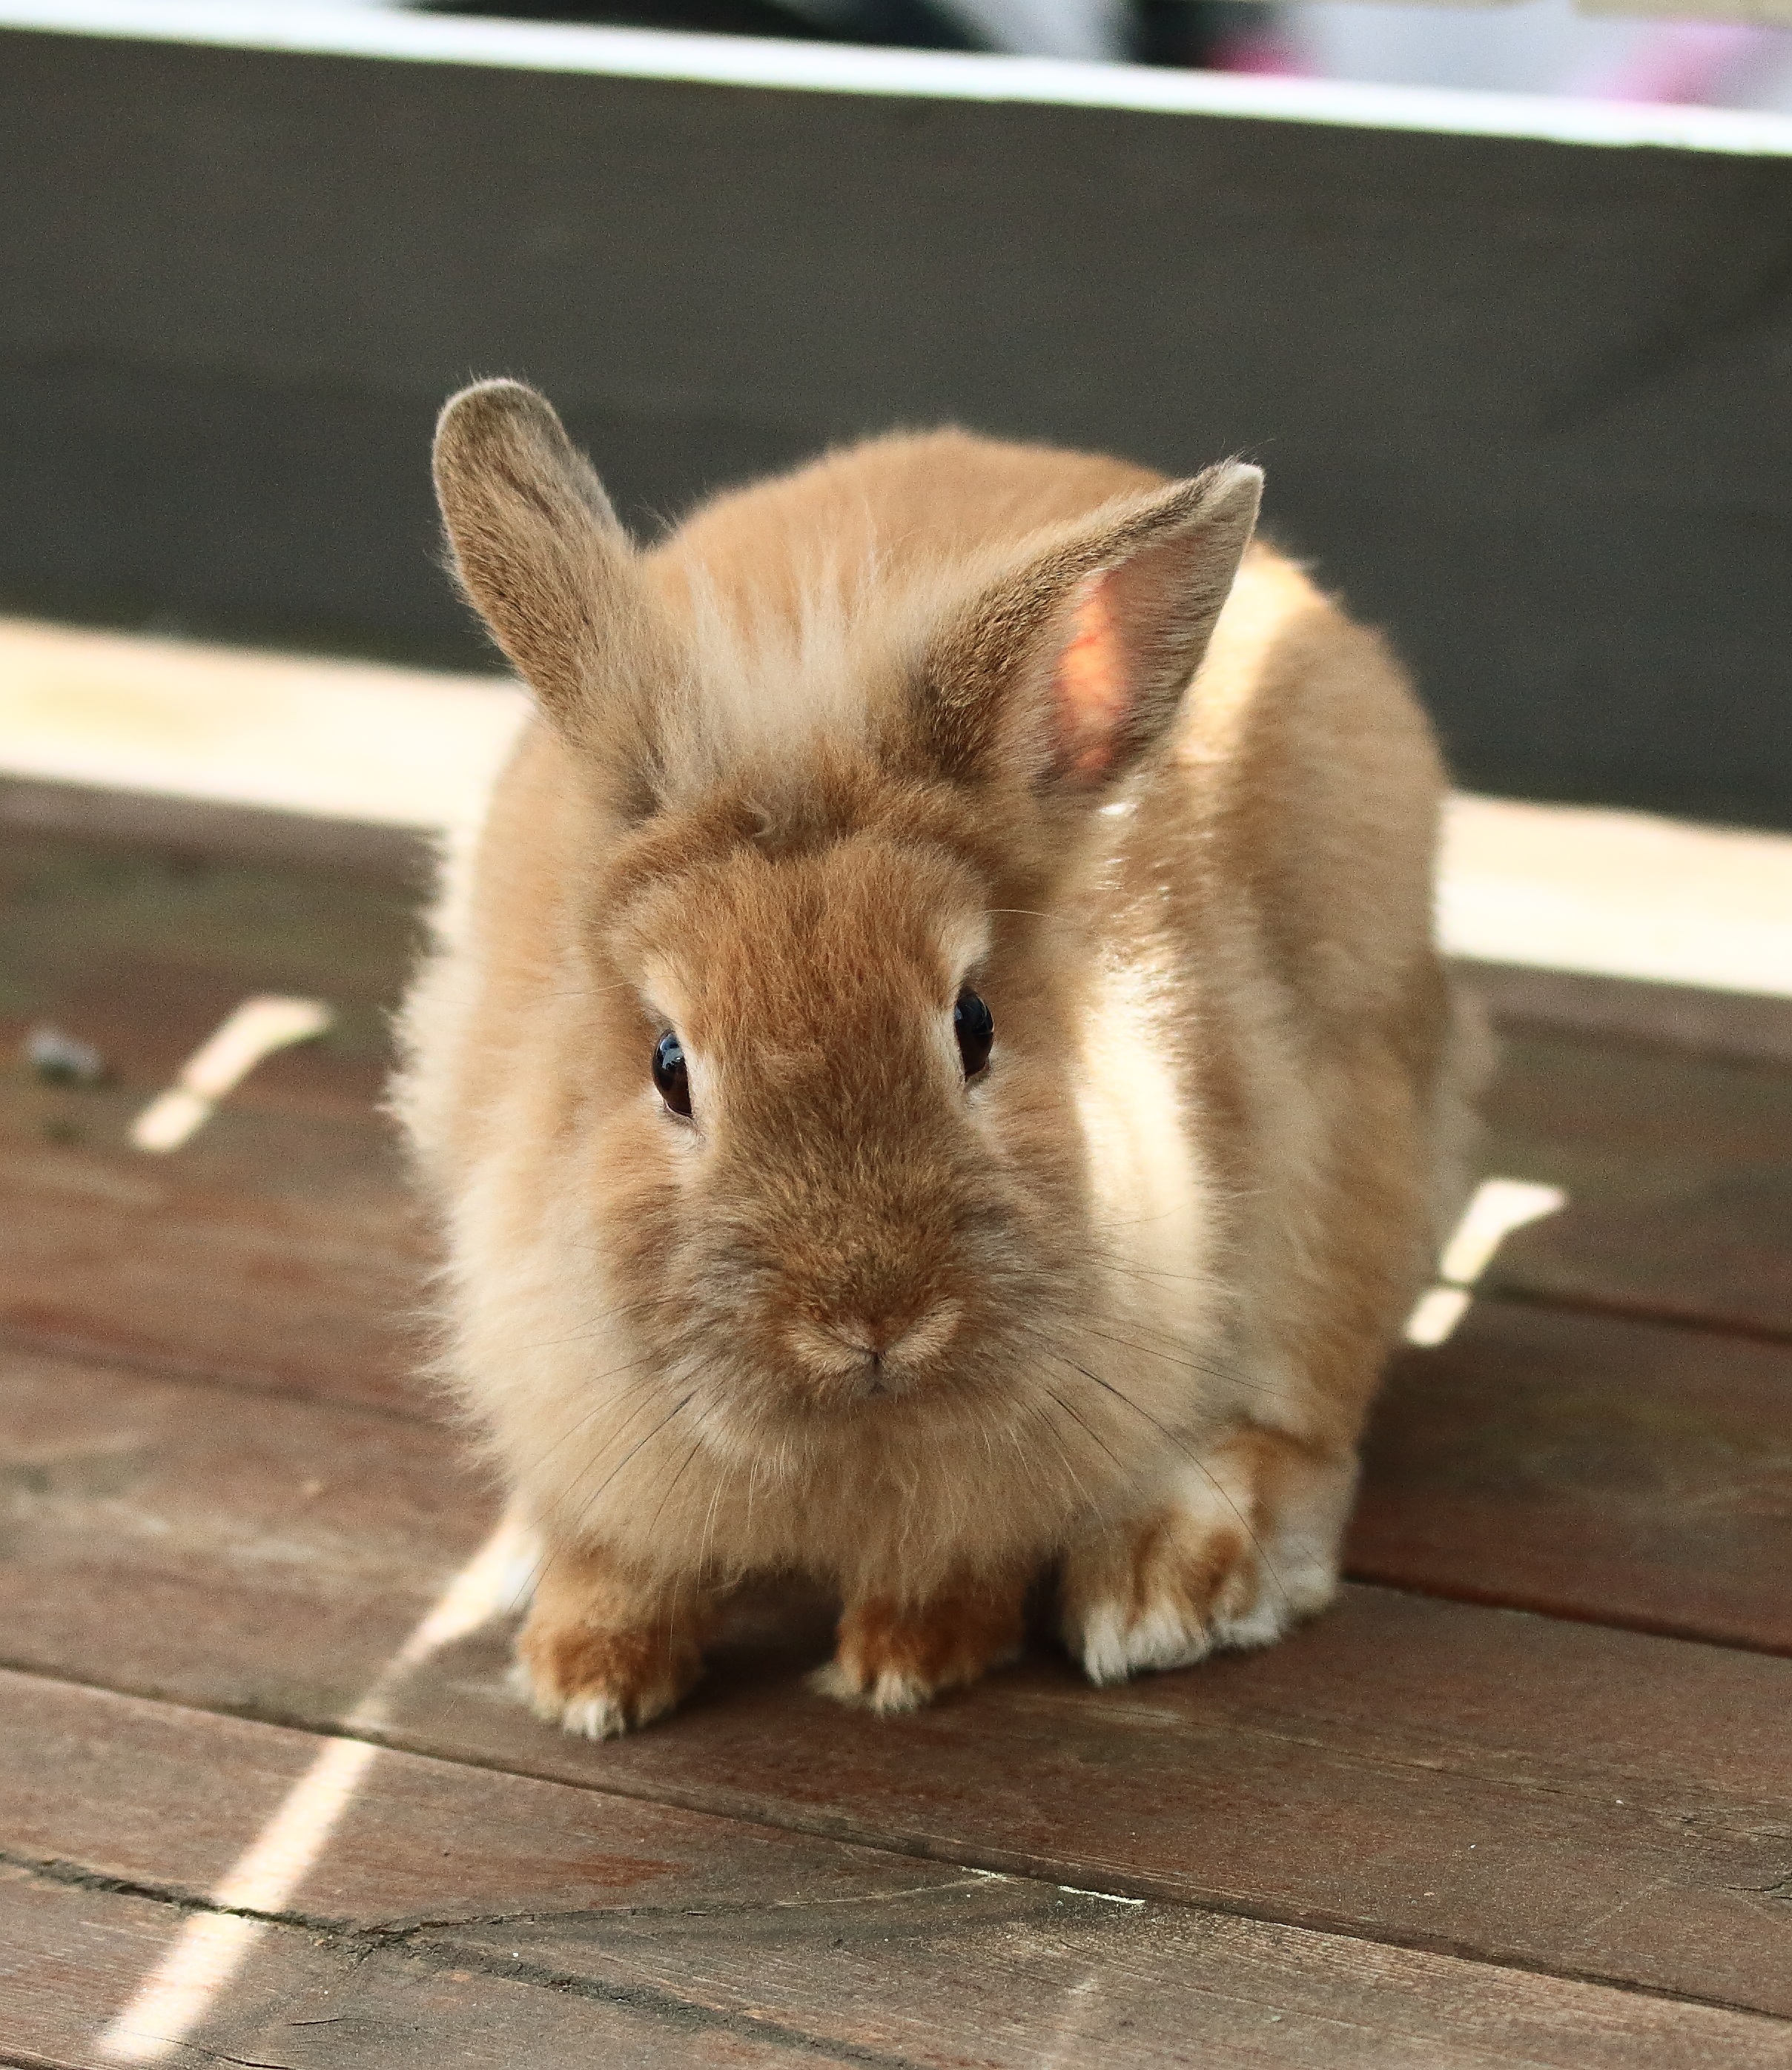
cute, mammal, rodent, fauna, rabbit, whiskers, beige, animals, ears, vertebrate, soft, domestic rabbit, rabits and hares, altan